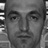
Emotion: neutral